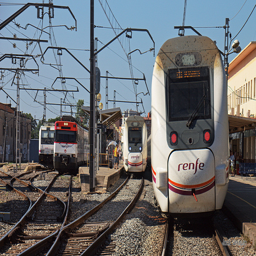
Several train cars going in different directions at a depot.
A picture of a trolley that is on some train tracks.
A train yard with various trains and waiting passenger.
Four electric trains are seen on the tracks beside this small town.
LOTS OF CABLE CARS, ON LOTS OF TRACKS